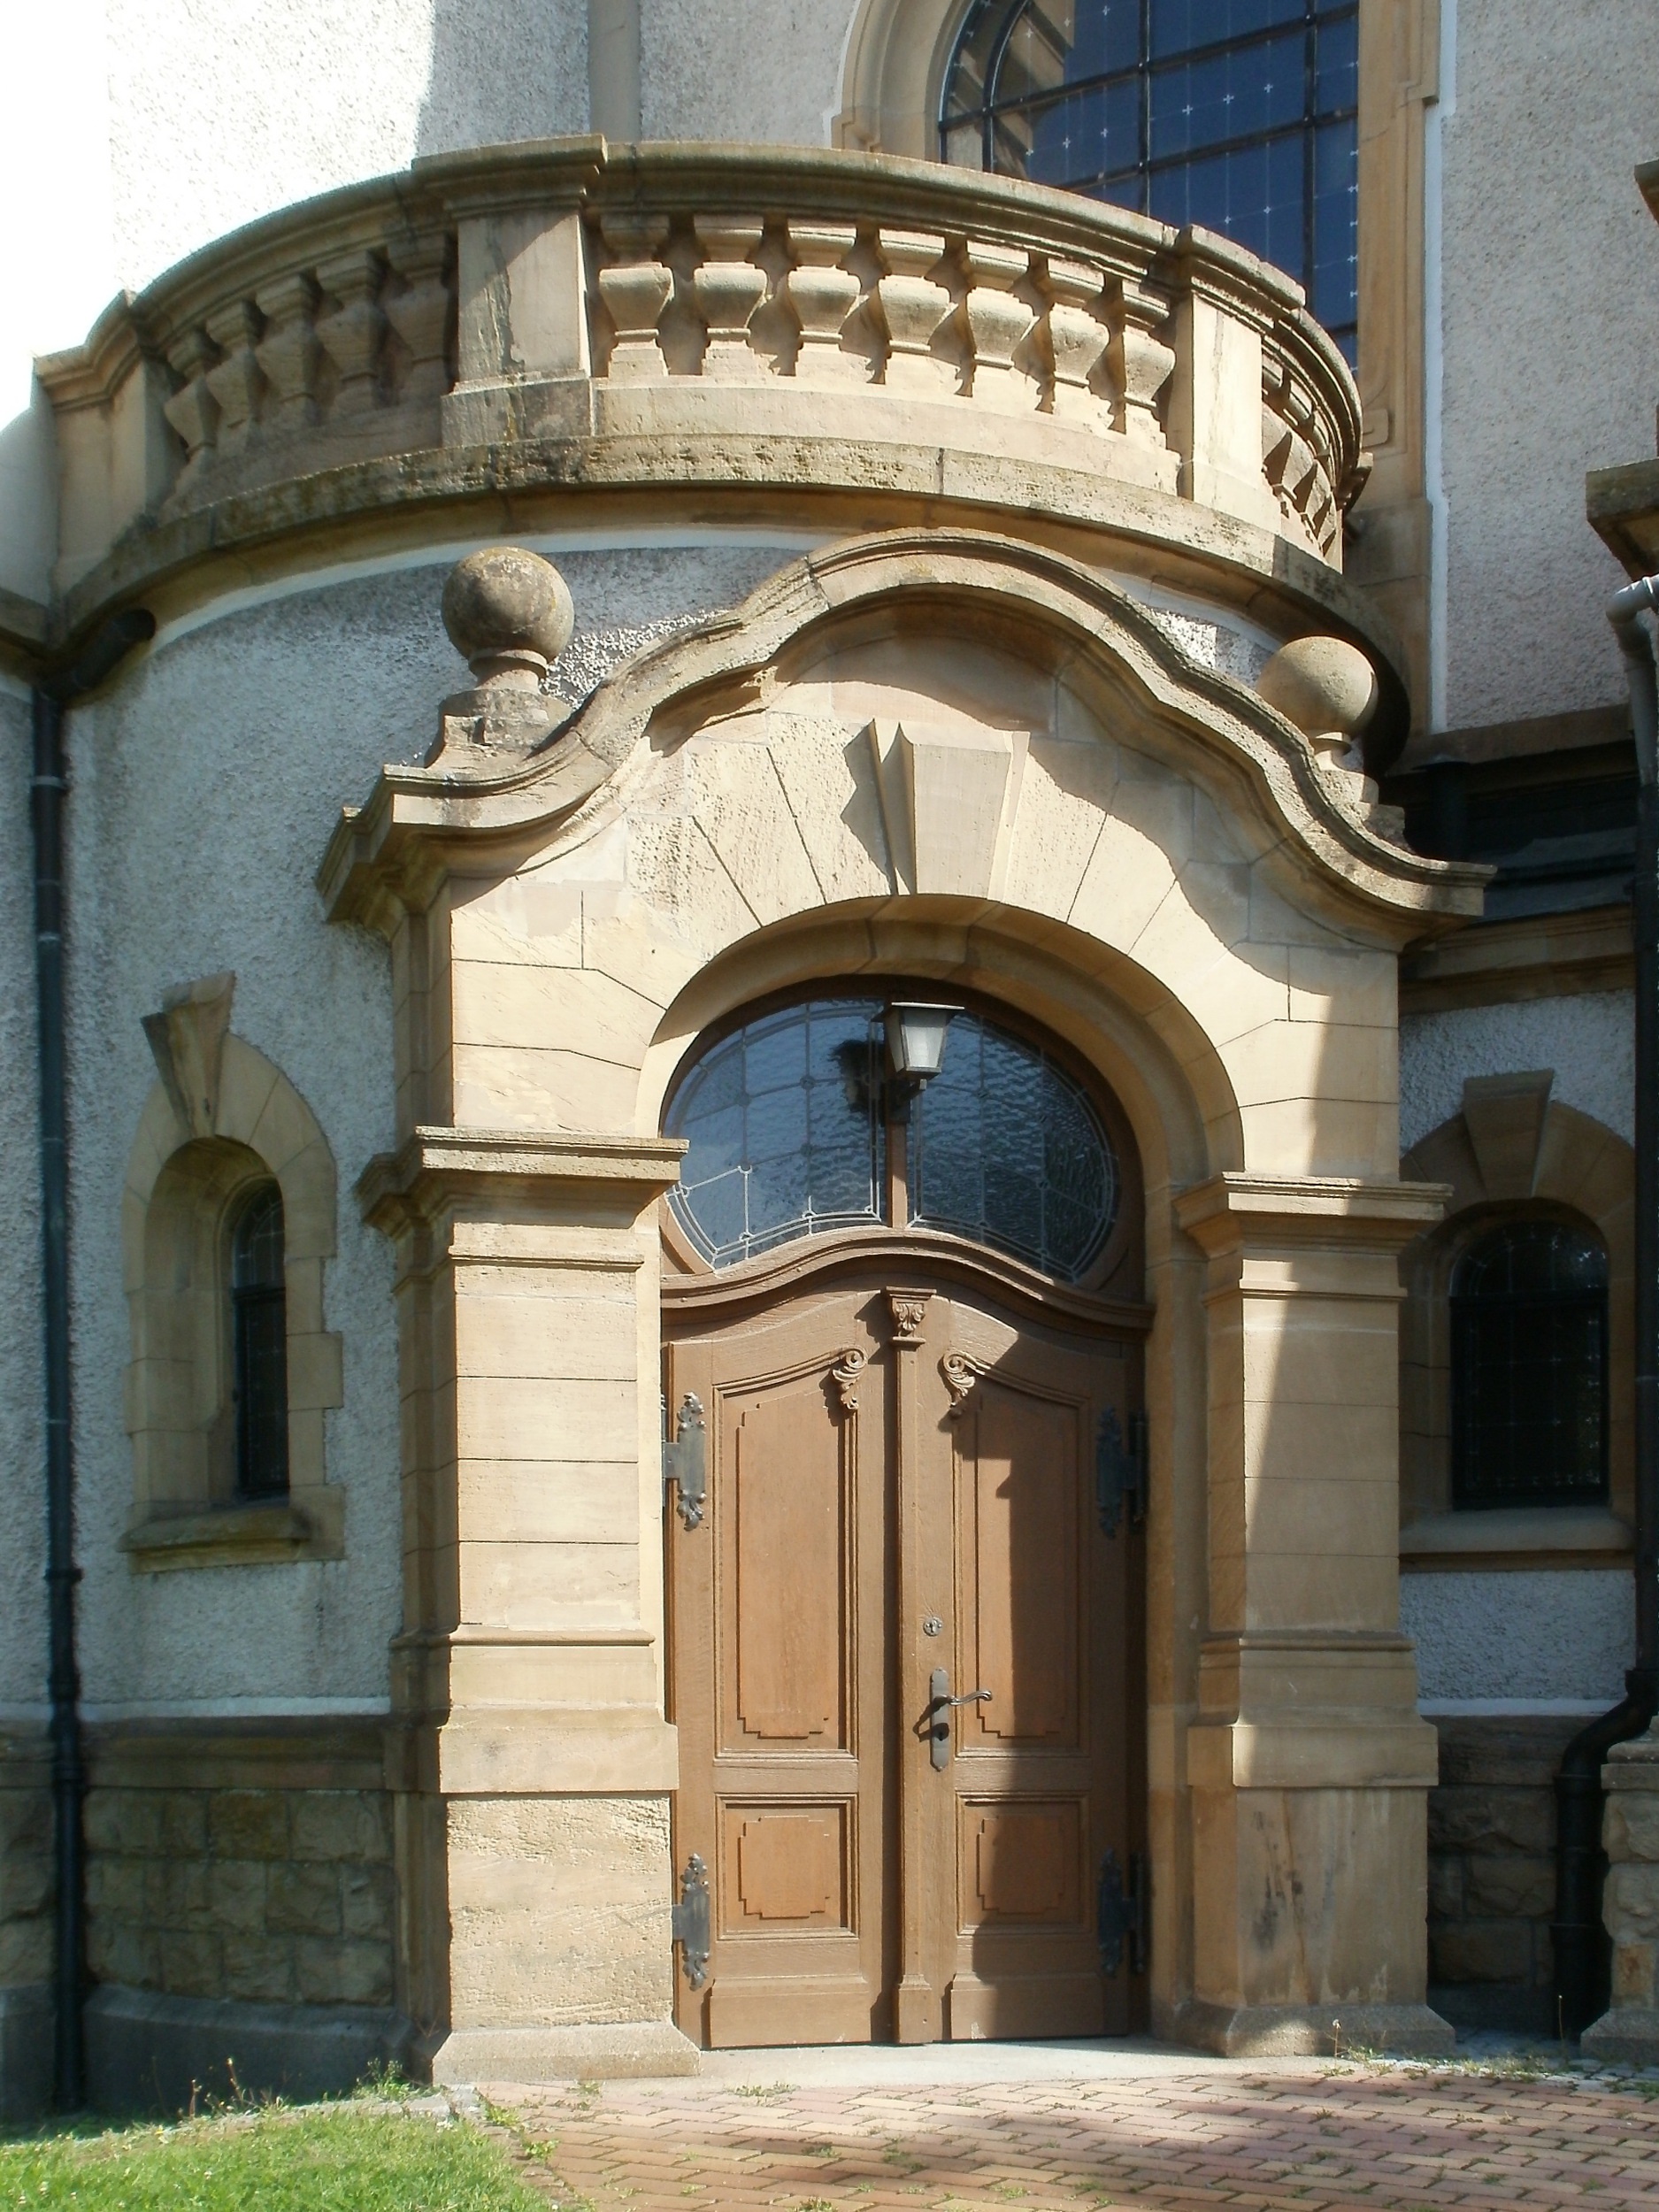
architecture, building, palace, old, arch, construction, tower, entrance, religion, facade, church, chapel, exterior, historic, door, spiritual, faith, germany, synagogue, christianity, worship, front, estate, protestant, ancient history, hockenheim